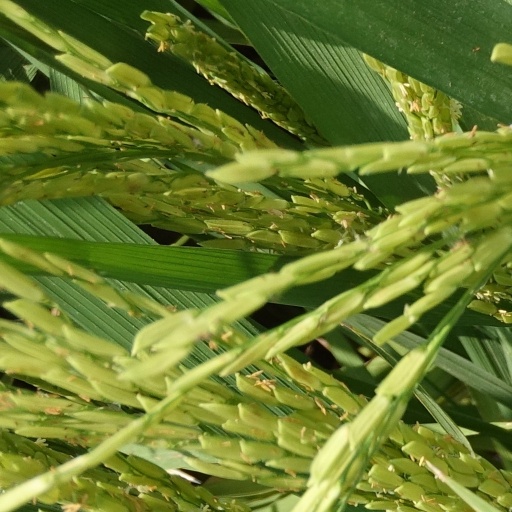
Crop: rice